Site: brandenburg
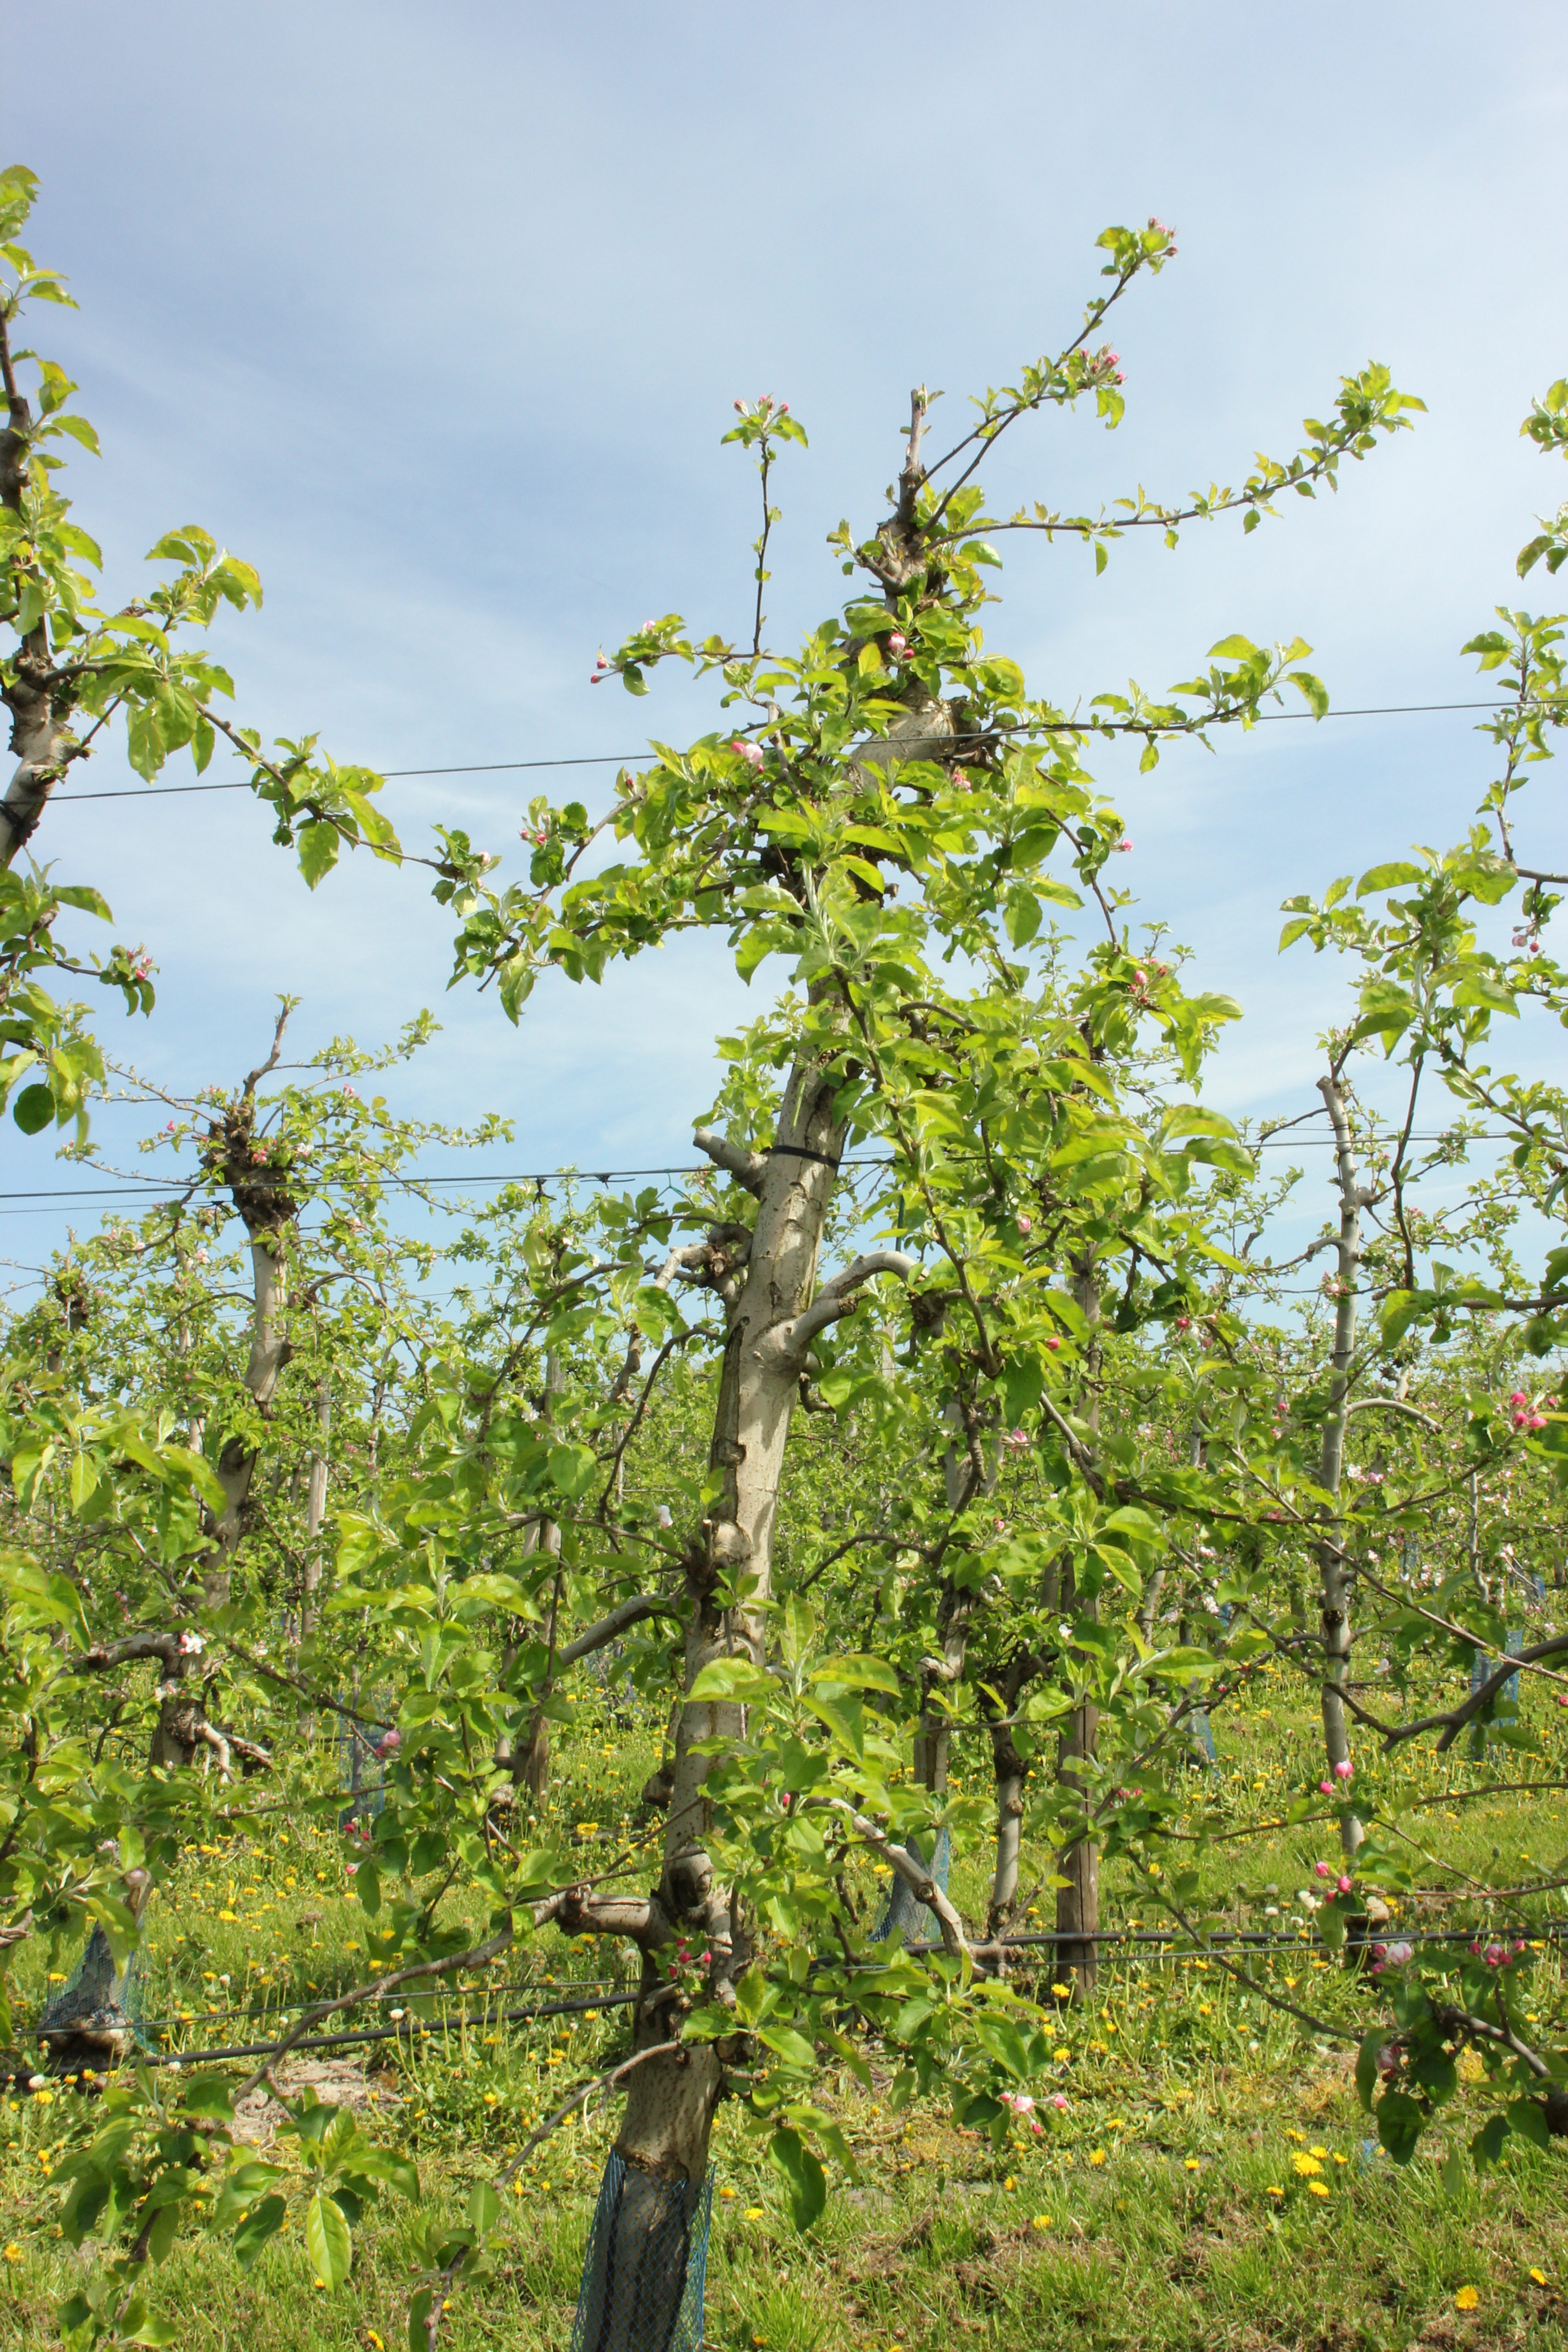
Growth stage (BBCH 60): Flowering